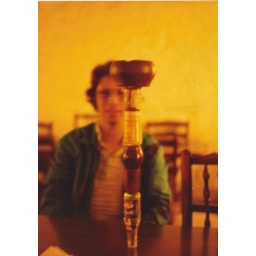
Taken on holiday in 1981. Note the pepper pot on the first bottle is also upside down.